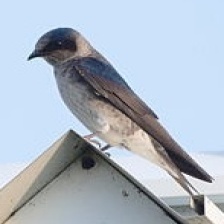
Species: PURPLE MARTIN
Scientific name: PROGNE SUBIS